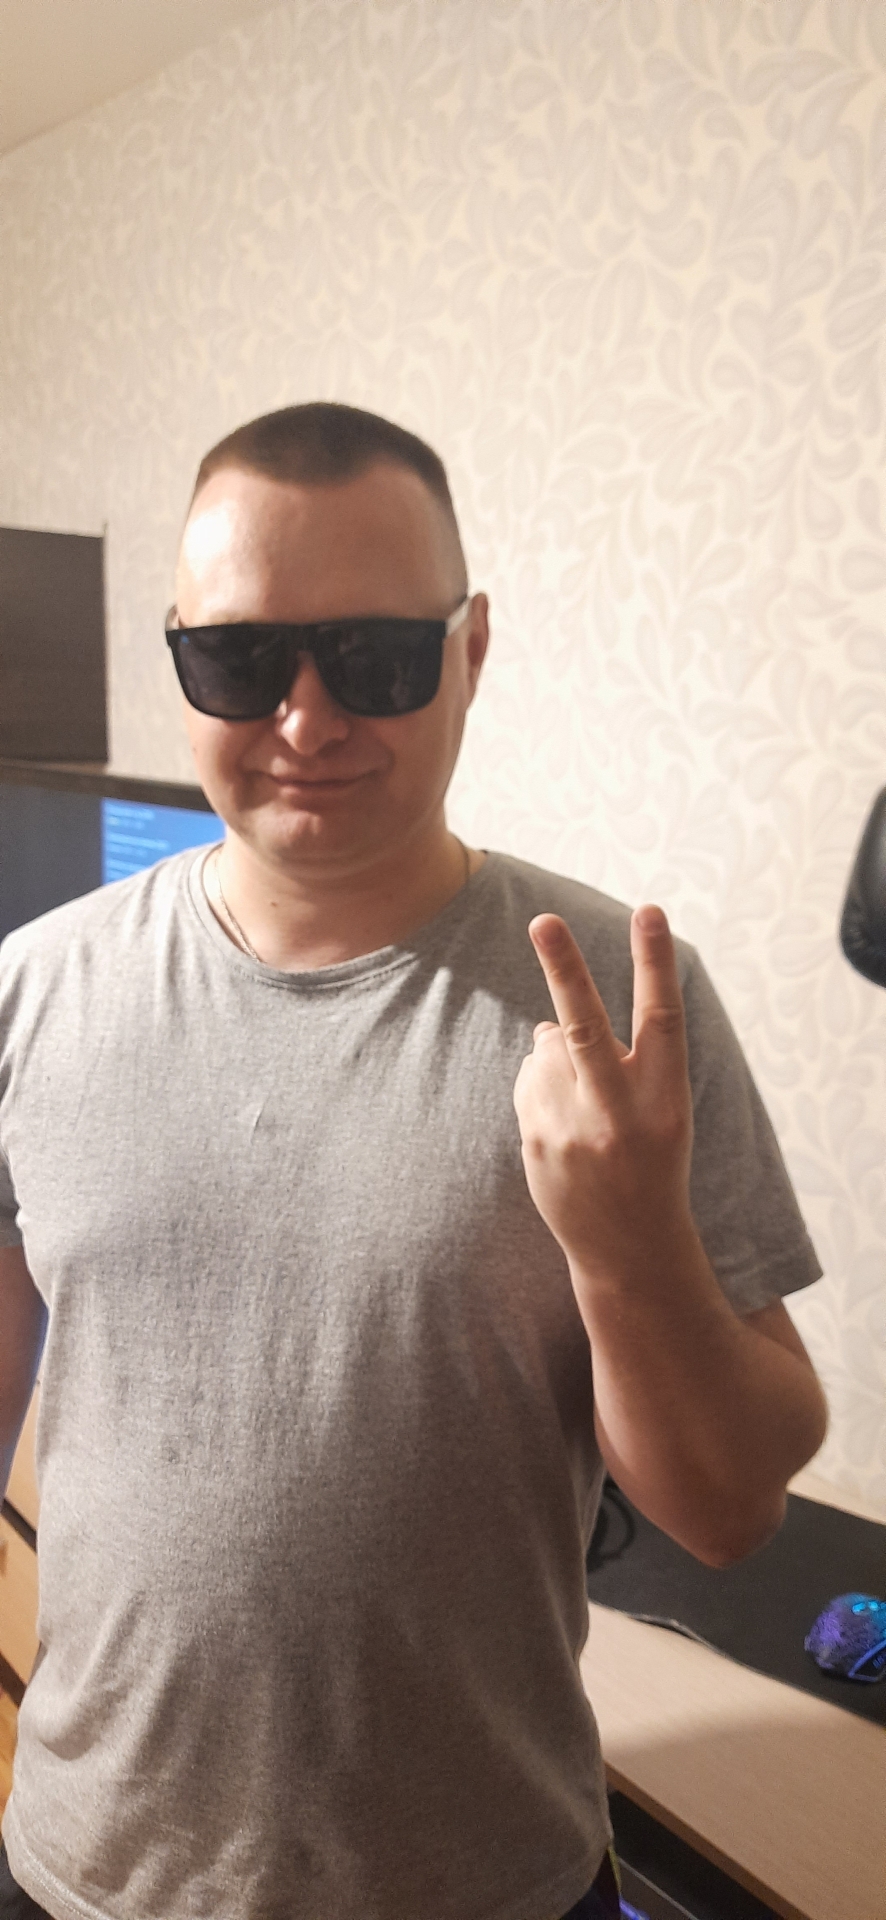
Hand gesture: peace_inverted